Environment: real
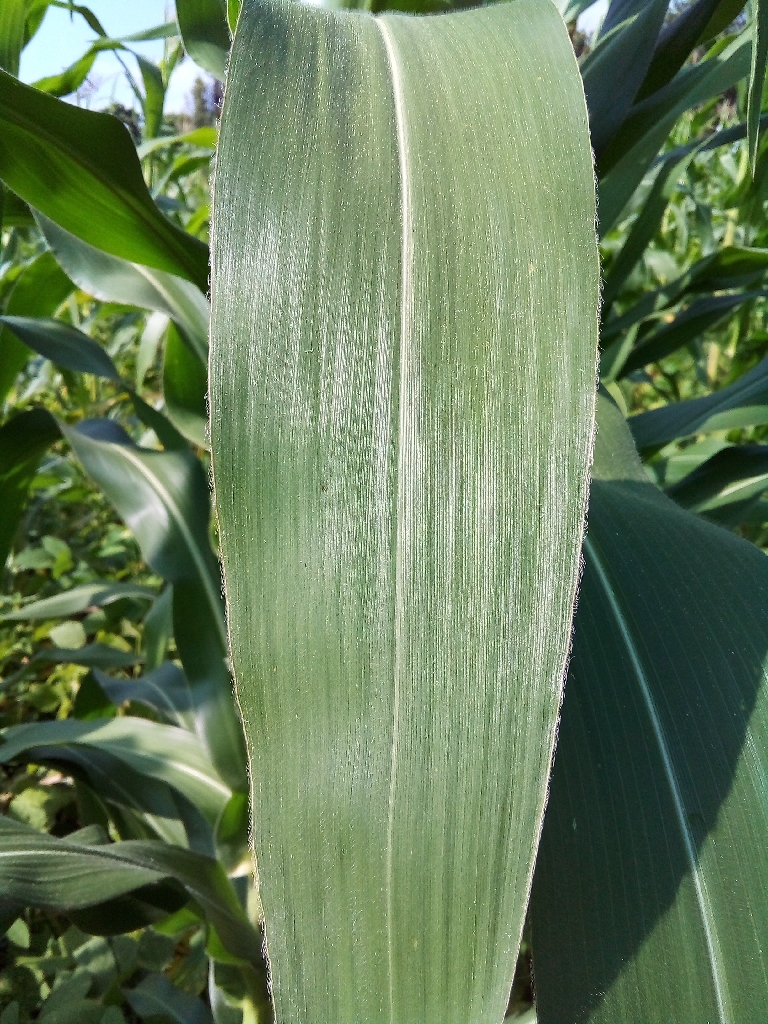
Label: healthy